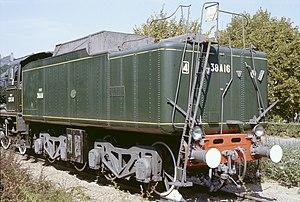
Le tender 38-A-16 de la 231 E 41 à St-Pierre-Des-Corps le 29 août 1982.
Les 231 Nord 3.1171 à 3.1198 et 3.1111 à 1130 souvent surnommées Pacific Chapelon Nord sont des locomotives à vapeur françaises de vitesse de type Pacific pour trains de voyageurs de la Compagnie des chemins de fer du Nord. En 1938, à la création de la SNCF, elles deviennent 2-231 E 1 à 48.
André Chapelon, était un ingénieur mécanicien et un concepteur de locomotive à vapeur français.